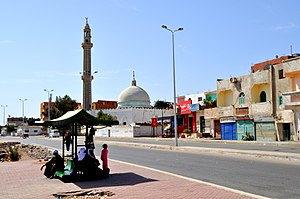
Safaga
Vej i Safaga
Safaga, også kendt som Bur Safaga er en by ved Egyptens kyst mod Rødehavet, 60 kilometer syd for Hurghada.